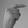
ASL letter: G